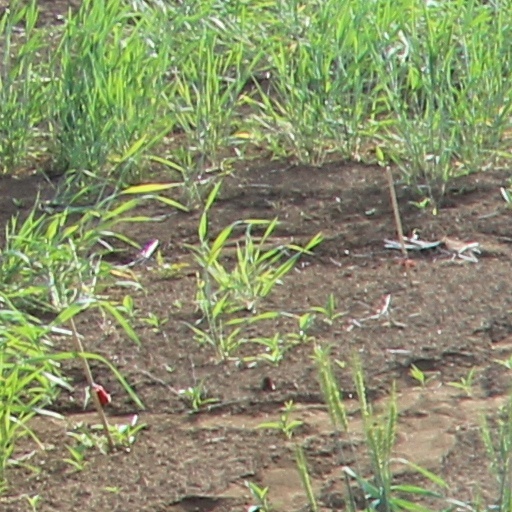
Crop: wheat